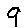
Label: 9